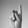
ASL letter: K